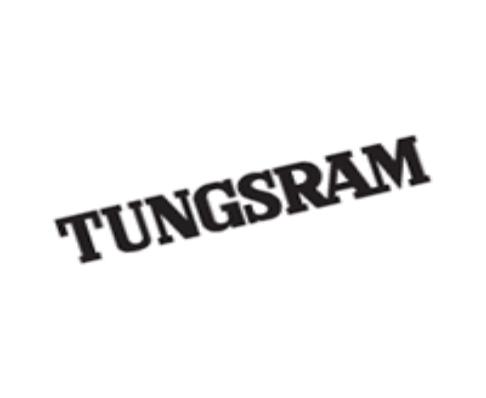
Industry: Necessities